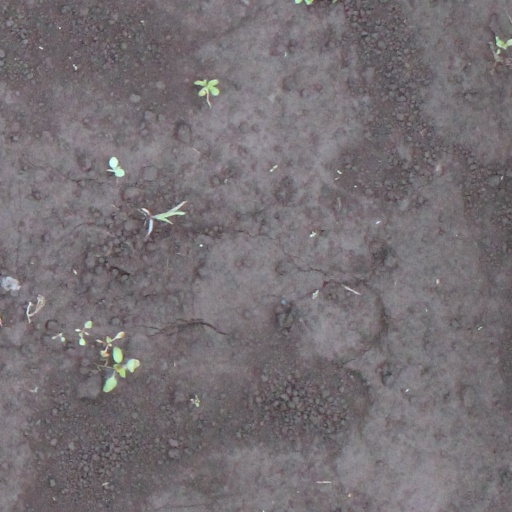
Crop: soybean